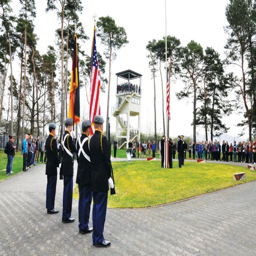
cadets display the flags as their counterparts lower the flag on the 24th anniversary of final patrol